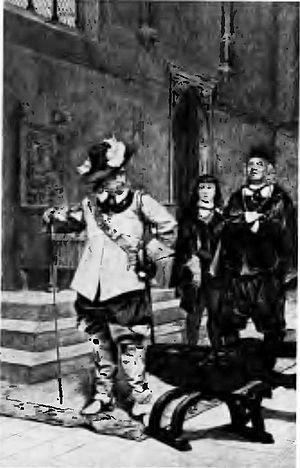
""Cromwell, look at me!"" (Acte III, scène iv.)"